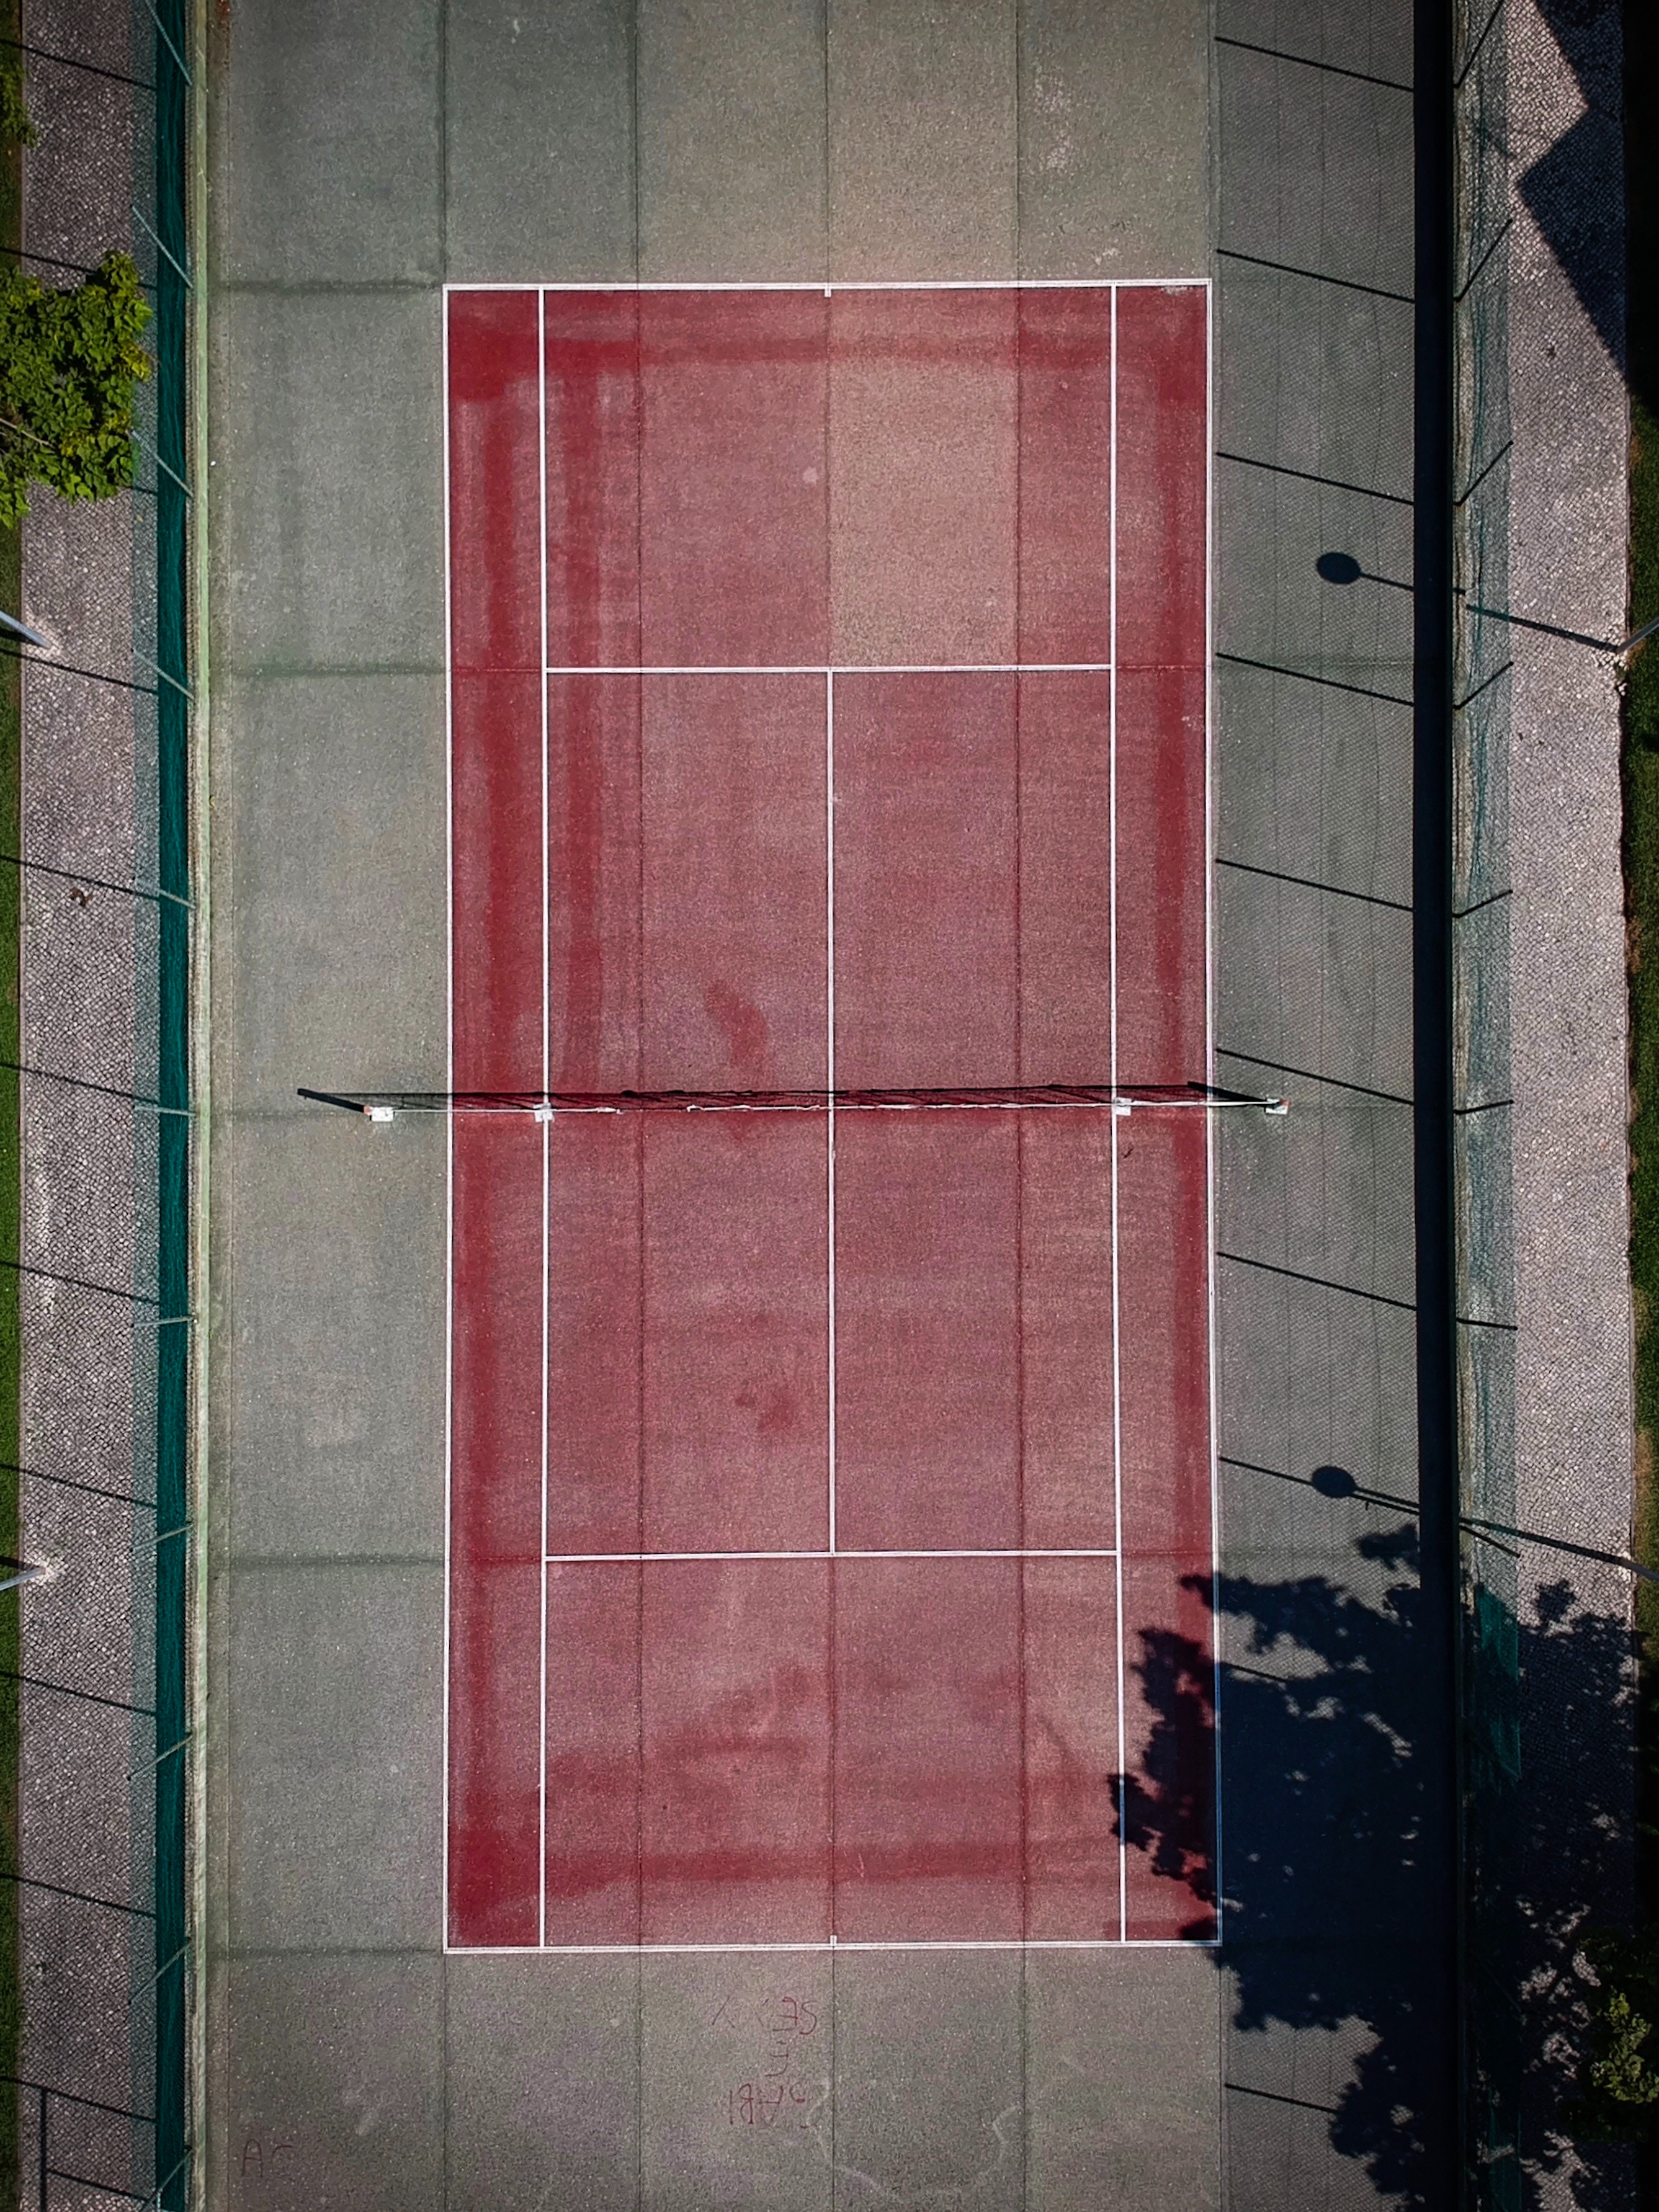
architecture, structure, house, texture, floor, window, glass, wall, pattern, line, square, facade, tile, brick, door, concrete, angle, brickwork, flooring, daylighting